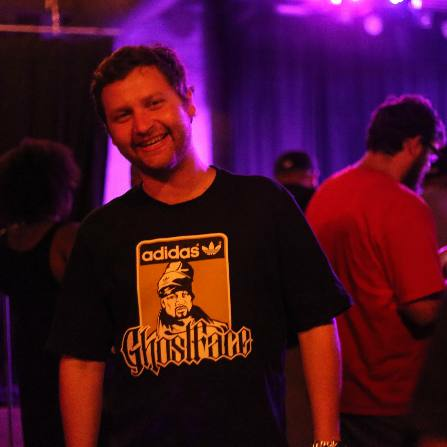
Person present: Yes